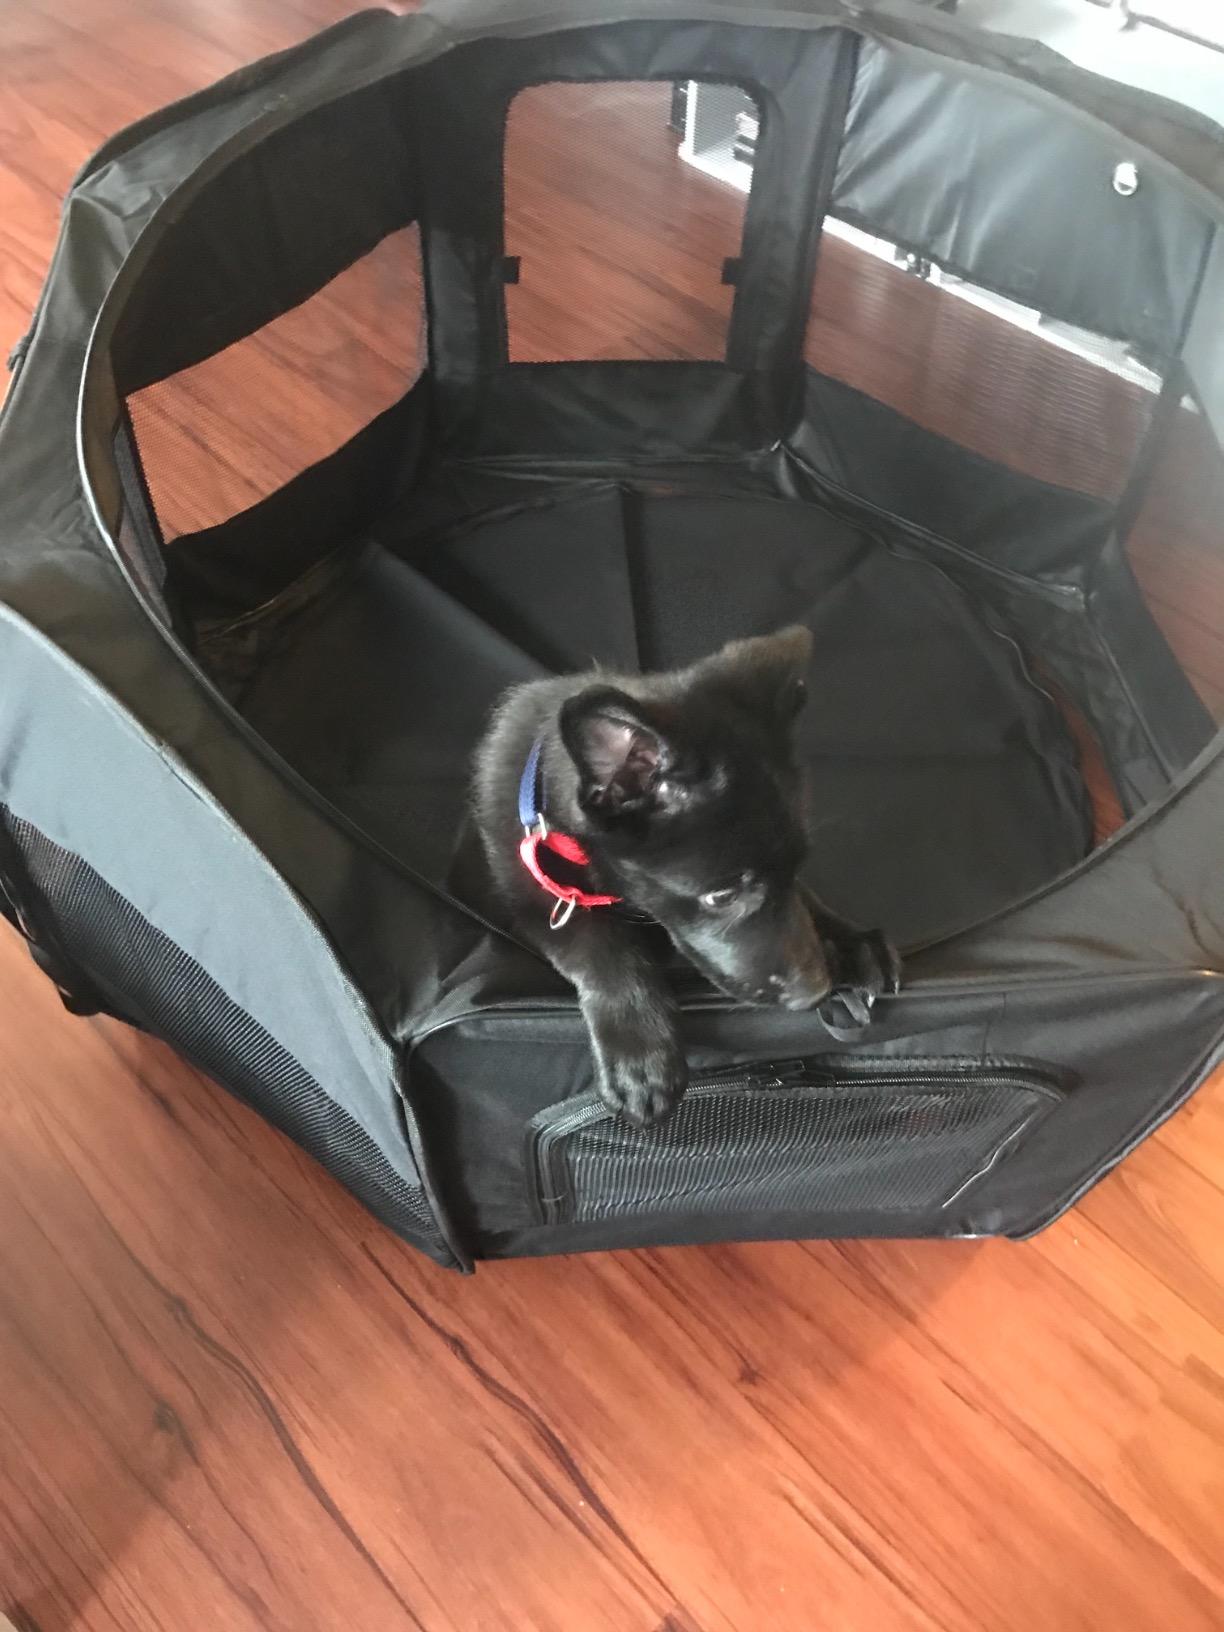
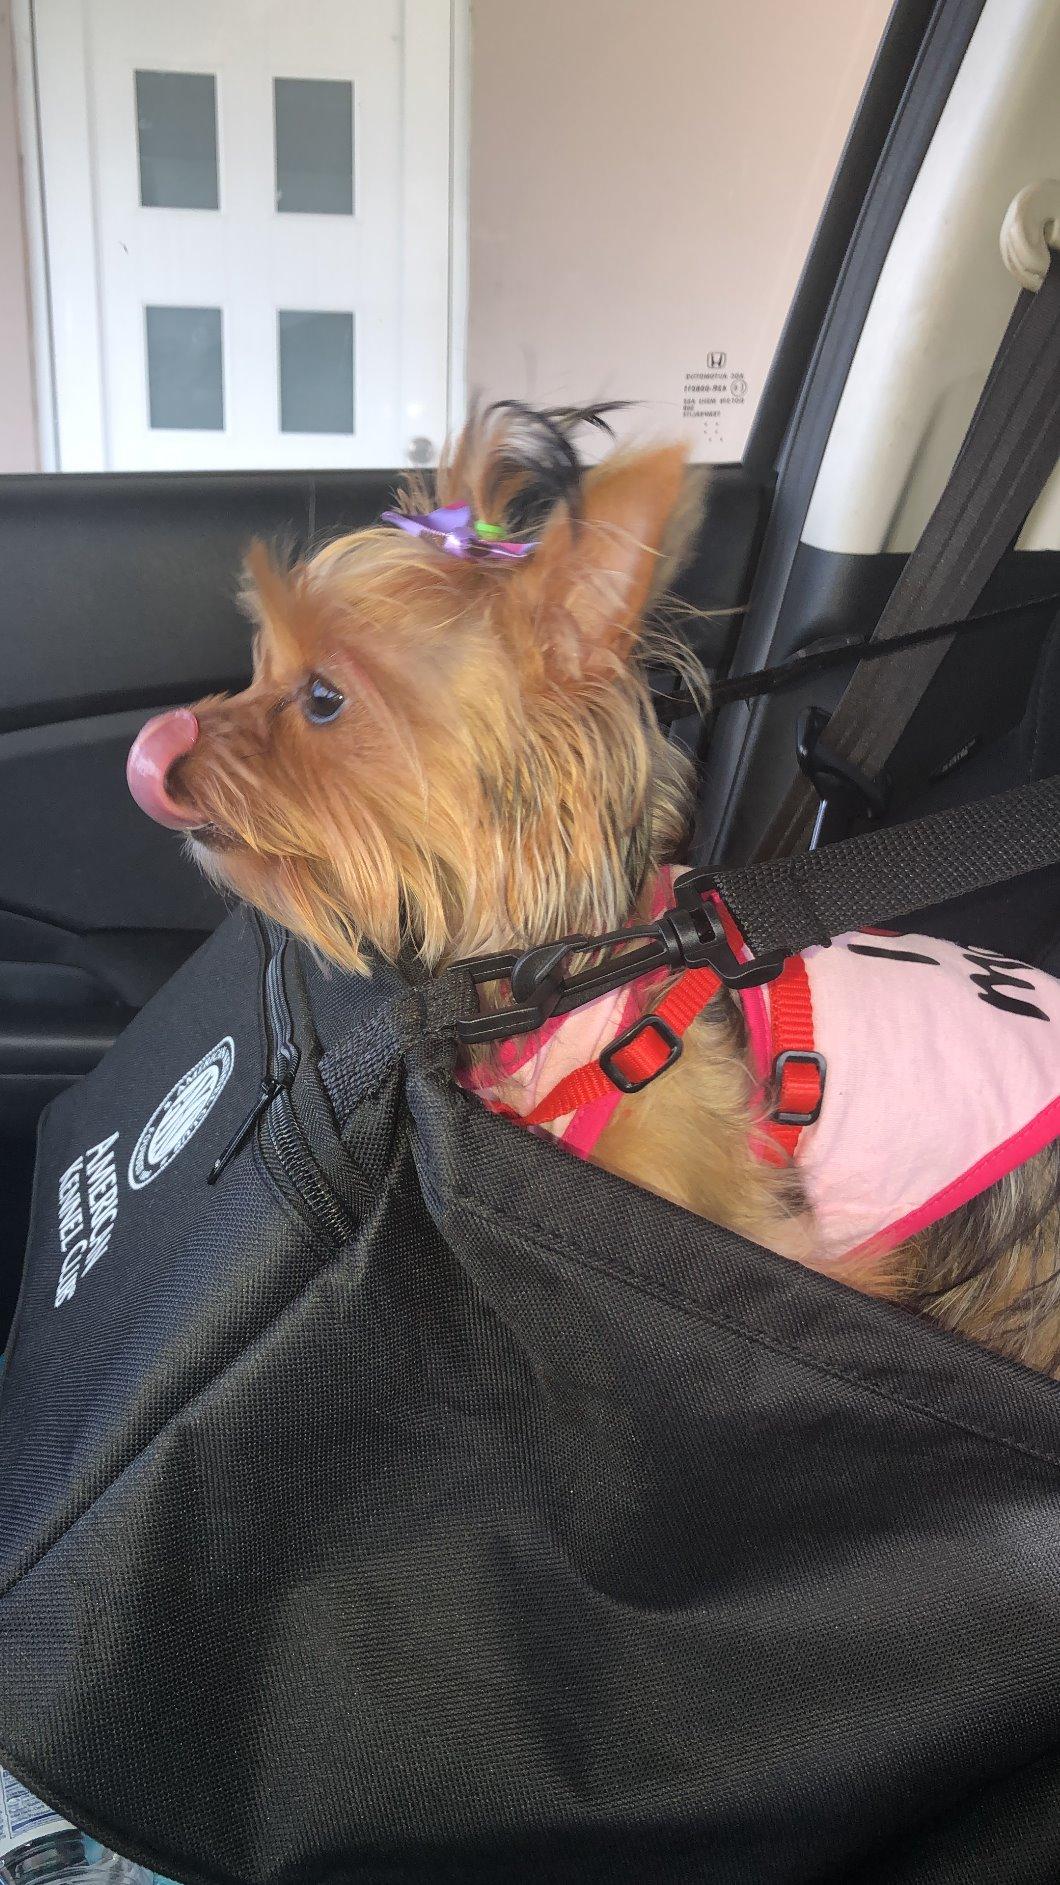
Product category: items_kennel
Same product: no